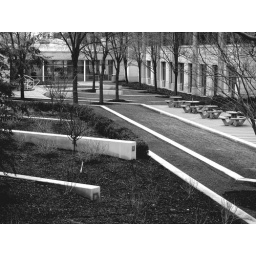
In a few weeks the trees will be in bloom, people will be sitting out here, and there will be a blue sky. 1711a